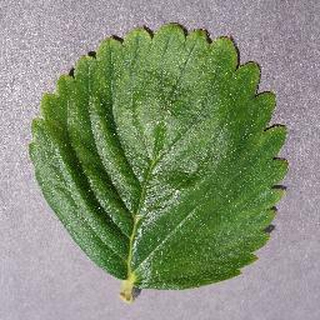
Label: healthy_strawberry